New Canaan, Connecticut

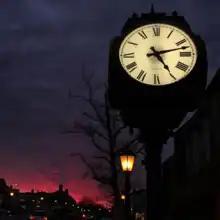
Moreno Clock located on Elm Street where it meets with South Avenue in New Canaan

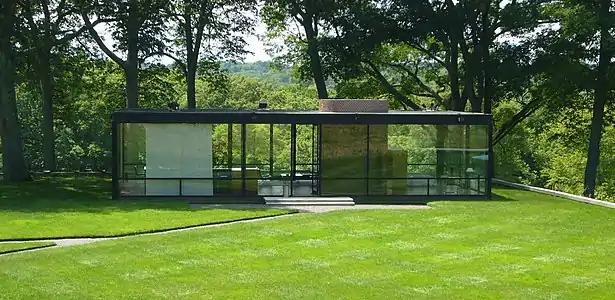
The Glass House

New Canaan Nature Center Fall Fair: The fair offers activities for all ages from hay mazes to Old Faithful Antique Fire Truck rides to apple sling shots.